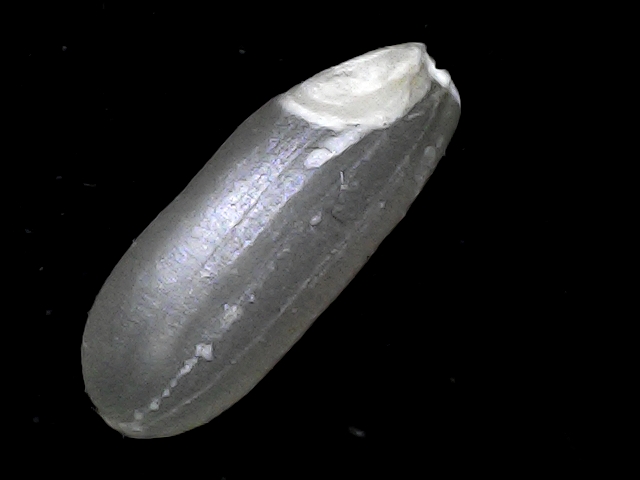
Rice variety: BR22